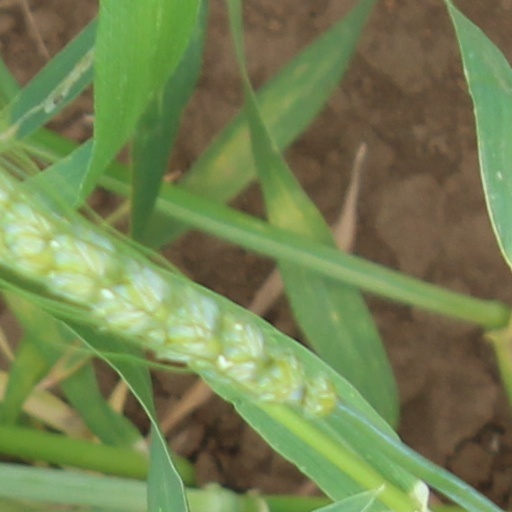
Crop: wheat